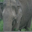
Label: elephant